Hangul

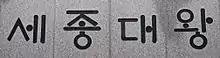
A close-up of the inscription on a statue of King Sejong. It reads "Sejong Daewang" and illustrates the forms of the letters originally promulgated by Sejong. Note the dots on the vowels, the geometric symmetry of "s" and "j" in the first two syllables, the asymmetrical lip at the top-left of the "d" in the third, and the distinction between initial and final "ieung" in the last.

Another document titled "Dongguk Jeongun" was published on September 1446, which is a rhyme dictionary that sets out standard phonetics for the Sino-Korean pronunciations of Chinese characters.